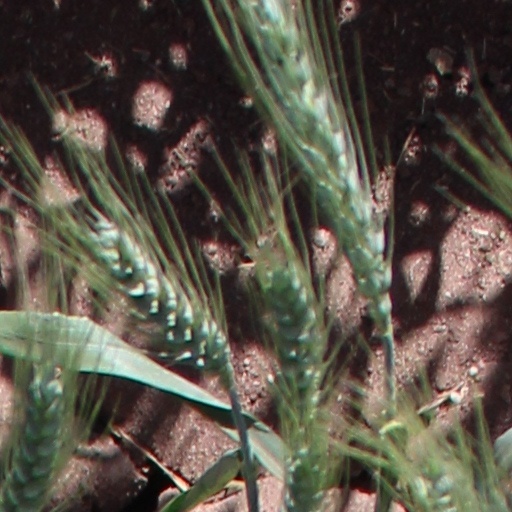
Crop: wheat